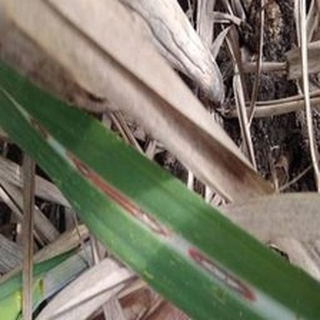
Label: sugarcane_red_rot